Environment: lab
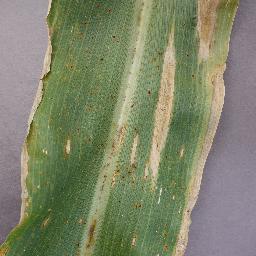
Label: northern_corn_leaf_blight